Merchant

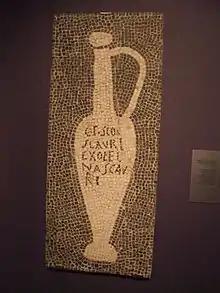
Mosaic showing garum container, from the house of Umbricius Scaurus of Pompeii. The inscription which reads "G(ari) F(los) SCO(mbri) SCAURI EX OFFI(CI)NA SCAURI" has been translated as "The flower of garum, made of the mackerel, a product of Scaurus, from the shop of Scaurus"

The Phoenicians became well known amongst contemporaries as "traders in purple" – a reference to their monopoly over the purple dye extracted from the murex shell. The Phoenicians plied their ships across the Mediterranean, becoming a major trading power by the 9th century BCE. Phoenician merchant traders imported and exported wood, textiles, glass and produce such as wine, oil, dried fruit and nuts. Their trading necessitated a network of colonies along the Mediterranean coast, stretching from modern-day Crete through to Tangiers (in present-day Morocco) and northward to Sardinia. The Phoenicians not only traded in tangible goods, but were also instrumental in transporting the trappings of culture. The Phoenicians' extensive trade networks necessitated considerable book-keeping and correspondence. In around 1500 BCE, the Phoenicians developed a script which was much easier to learn than the pictographic systems used in ancient Egypt and Mesopotamia. Phoenician traders and merchants were largely responsible for spreading their alphabet around the region. Phoenician inscriptions have been found in archaeological sites at a number of former Phoenician cities and colonies around the Mediterranean, such as Byblos (in present-day Lebanon) and Carthage in North Africa.